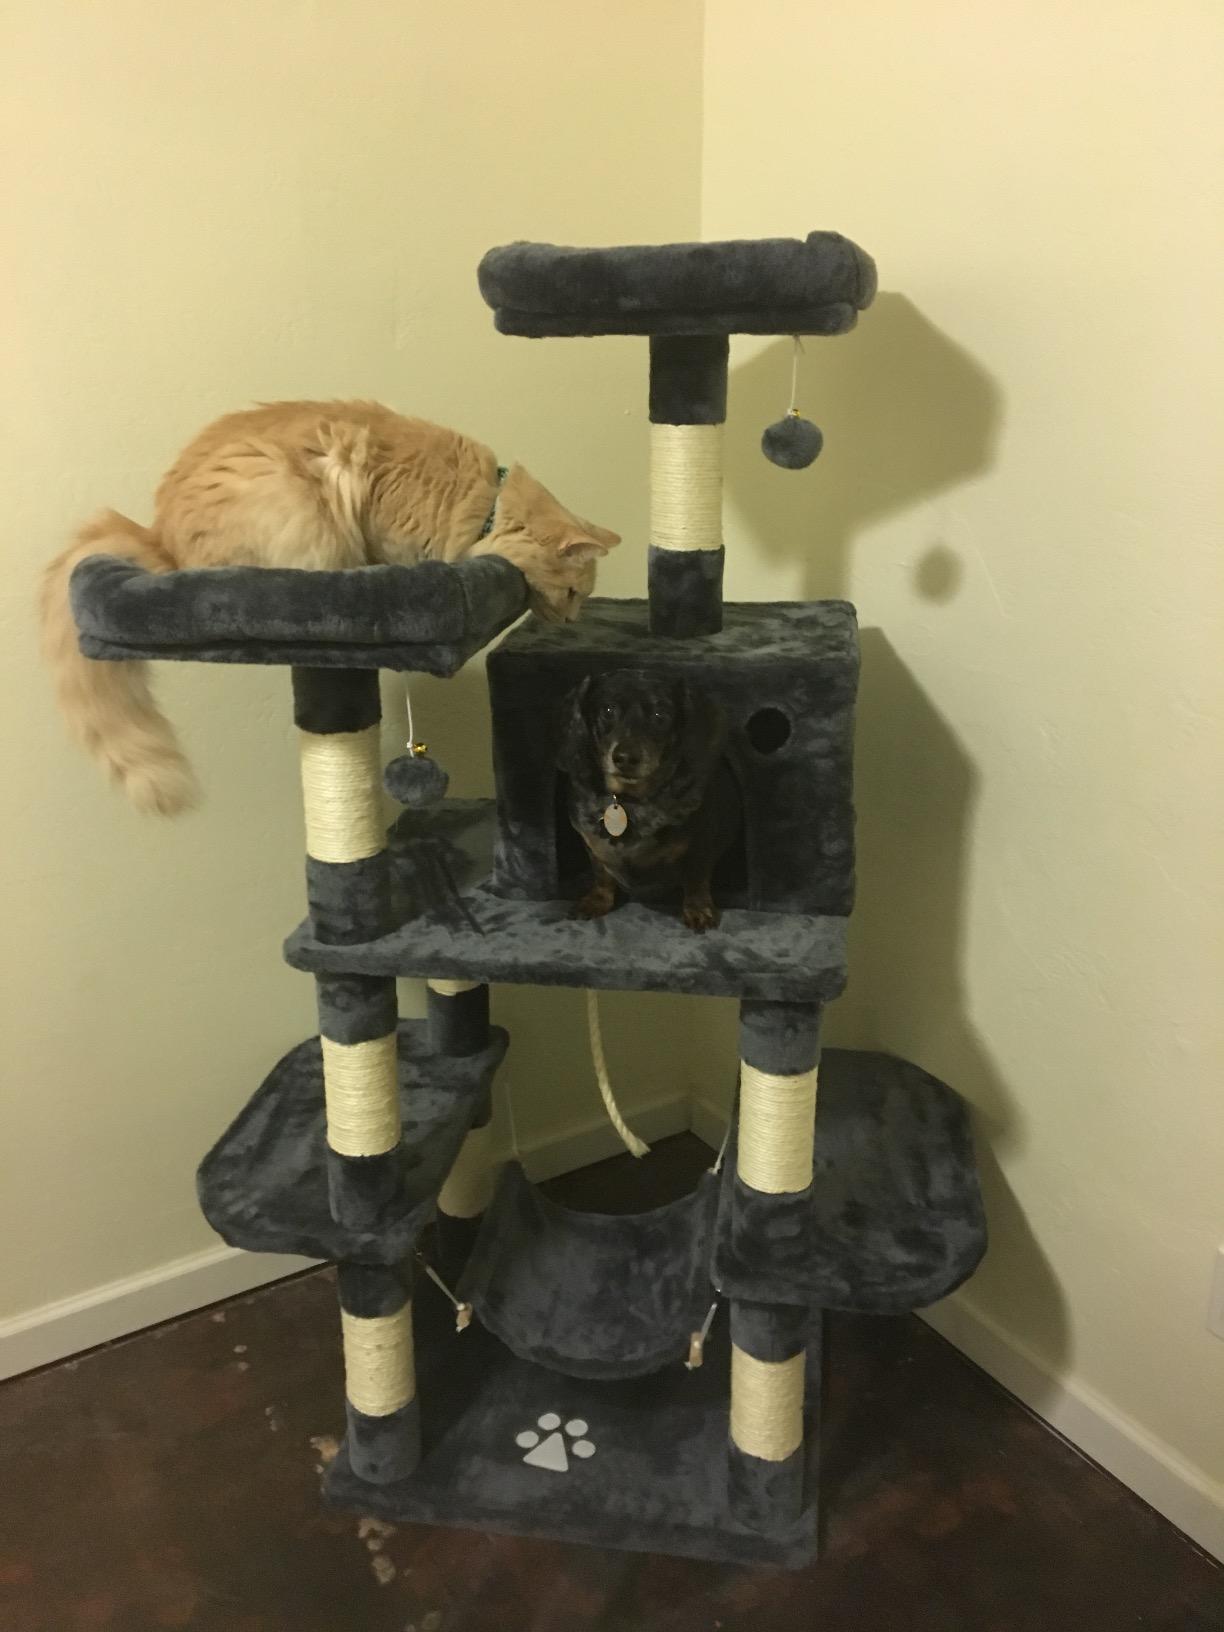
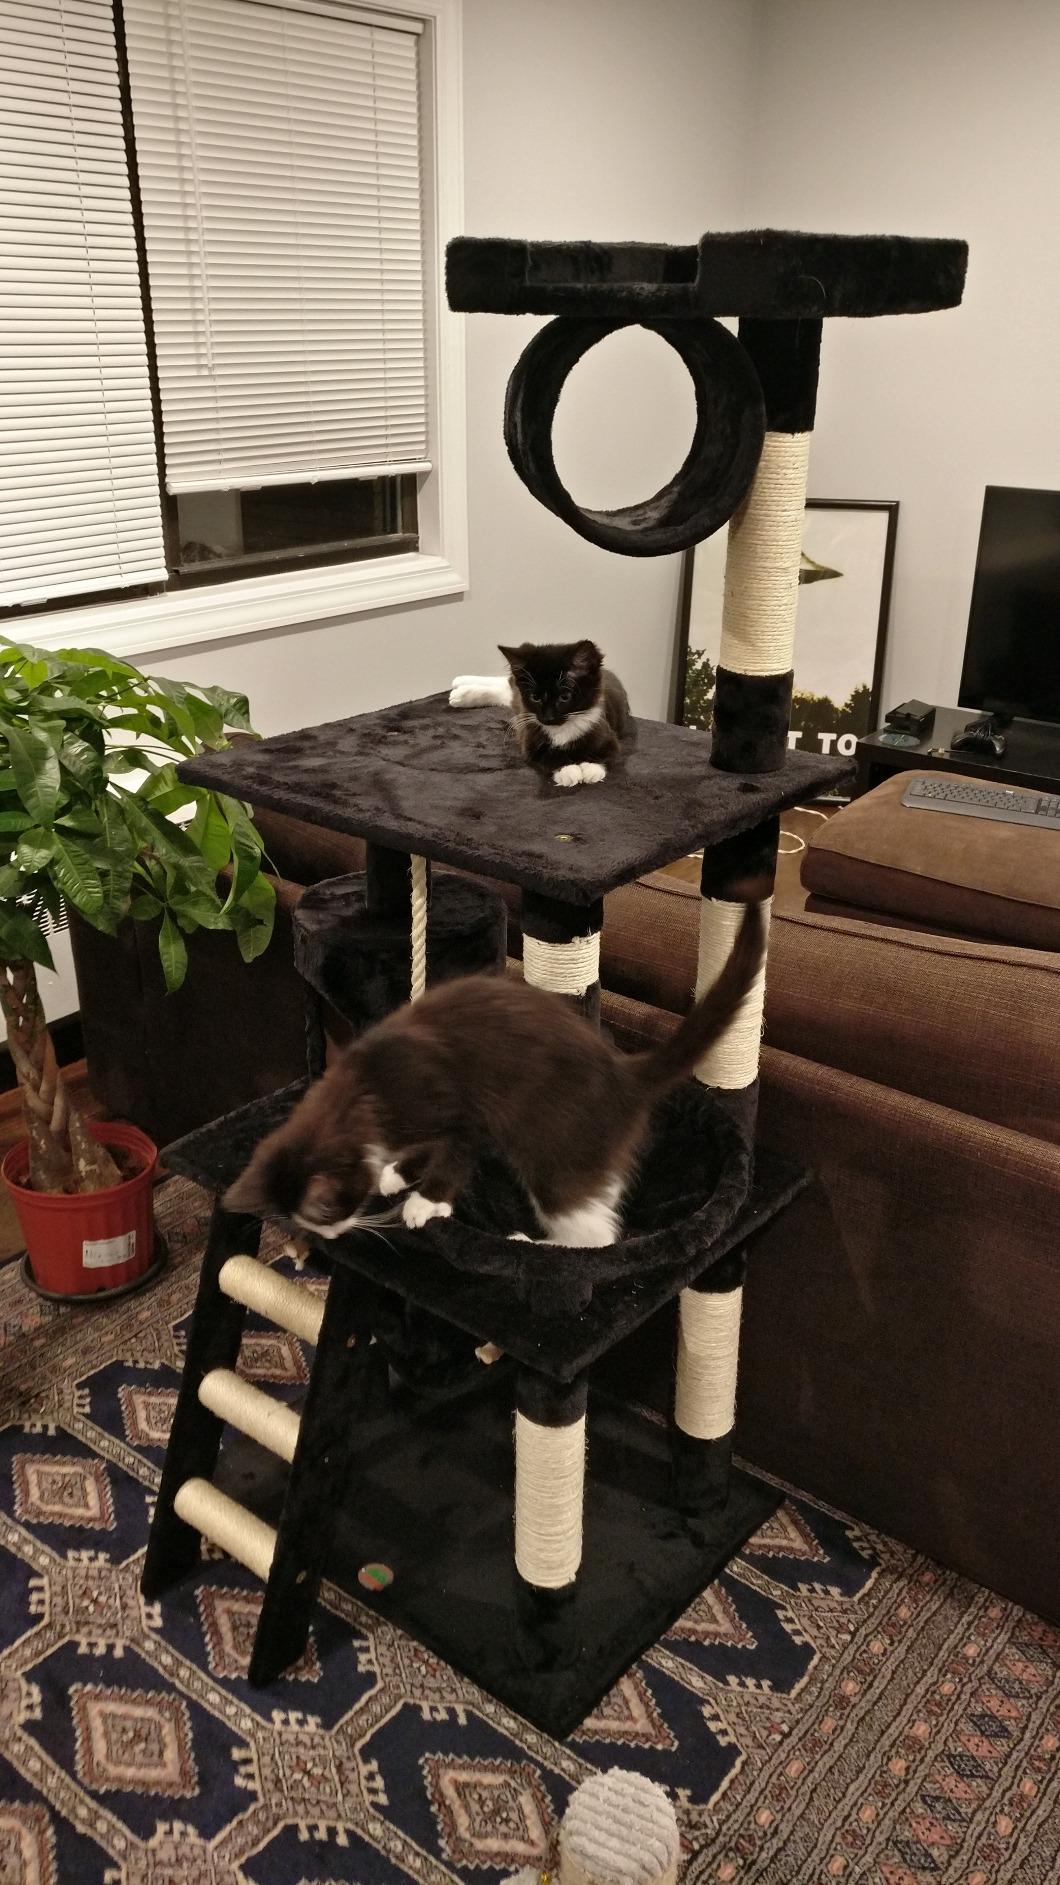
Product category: items_cat tree
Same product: no